Tethys (moon)

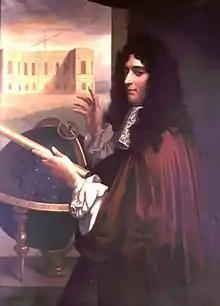
Giovanni Domenico Cassini, discoverer of Tethys

Tethys was discovered by Giovanni Domenico Cassini in 1684 together with Dione, another moon of Saturn. He had also discovered two moons, Rhea and Iapetus earlier, in 1671–72. Cassini observed all of these moons using a large aerial telescope he set up on the grounds of the Paris Observatory.